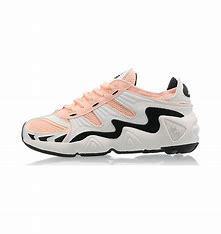
Brand: Adidas
Model: FYW S 97